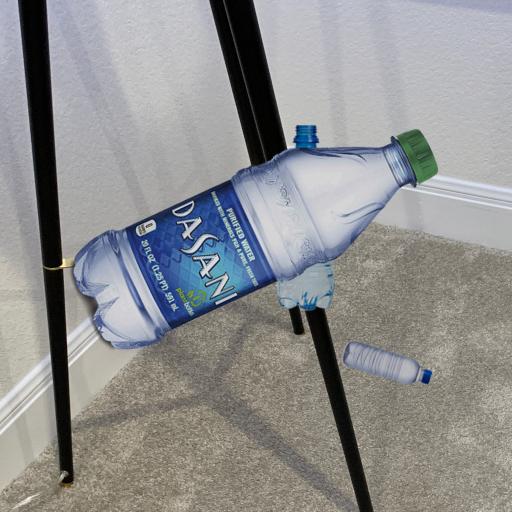
Label: bottles